Superfolks

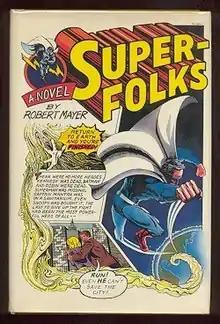
First edition

Superfolks (also "Super-Folks" in its original cover art) is a 1977 novel by . The novel satirizes the superhero and comic book genres, and was aimed at a more adult audience than those genres typically attracted.